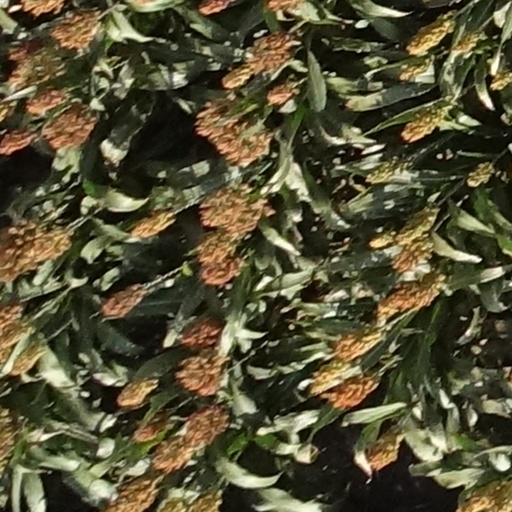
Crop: sorghum